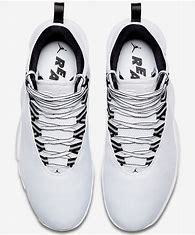
Brand: Jordan
Model: Jumpman MVP